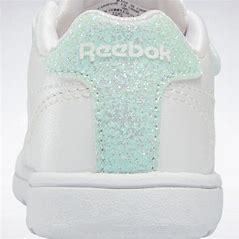
Brand: Reebok
Model: Royal Complete CLN 2